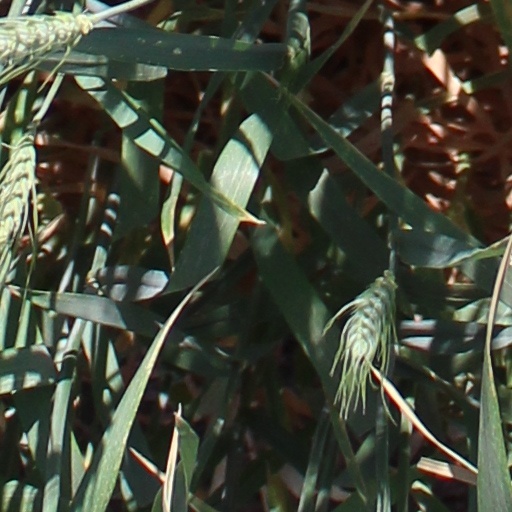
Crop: wheat